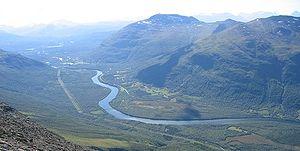
Bardu est une commune du Troms.